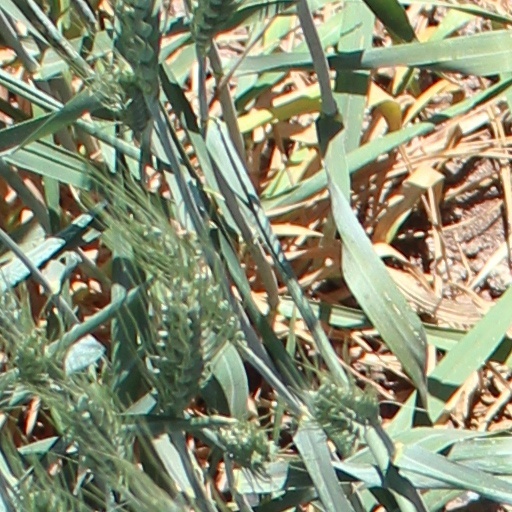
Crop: wheat